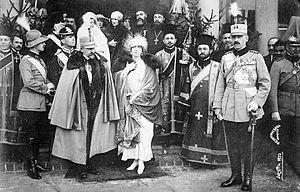
Marie Alexandra Victoria d’Édimbourg, née le 29 octobre 1875 à Eastwell et morte le 18 juillet 1938 à Sinaia, est un membre de la famille royale britannique, devenue par mariage reine consort de Roumanie à partir de 1914. Elle pousse la Roumanie à rejoindre les Alliés de la Première Guerre mondiale en 1916 et s'investit durant le conflit pour soutenir les combattants.